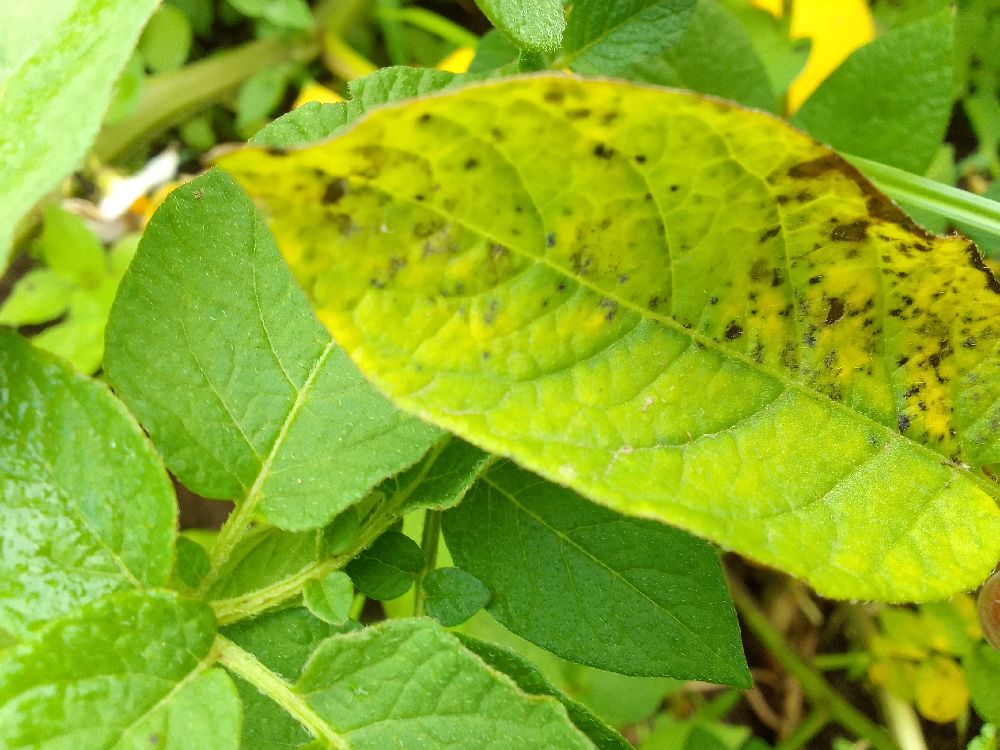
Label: Early blight